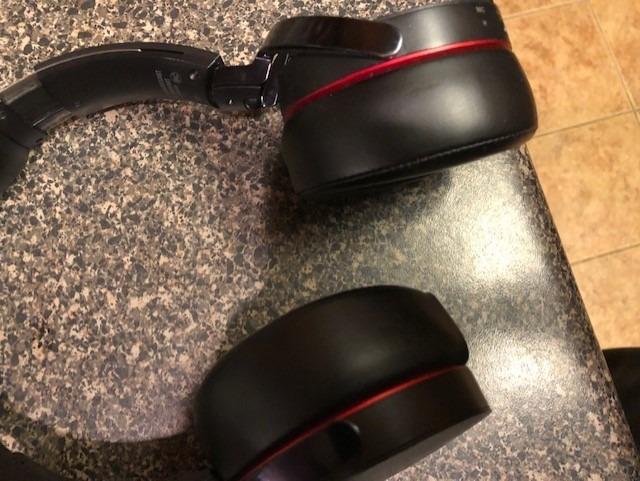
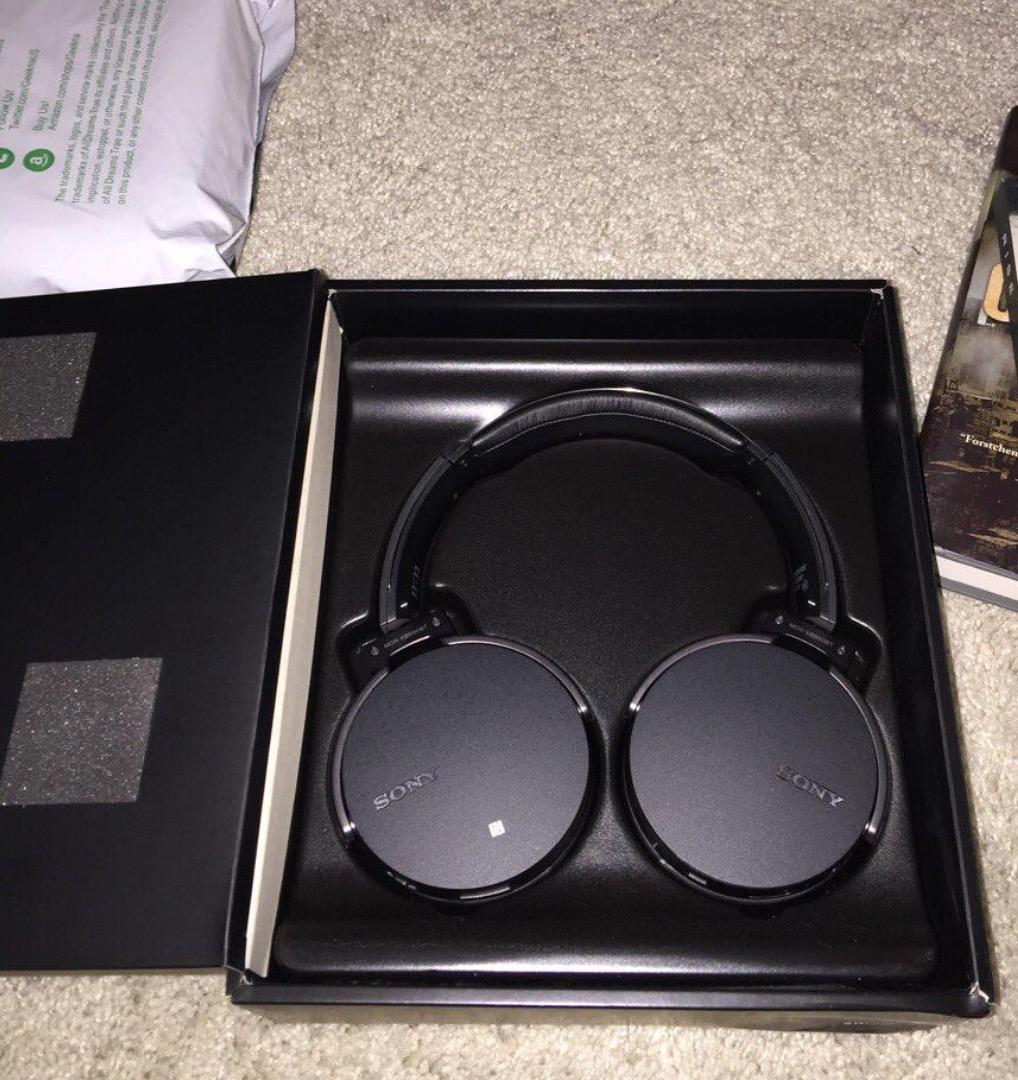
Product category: headphones
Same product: yes